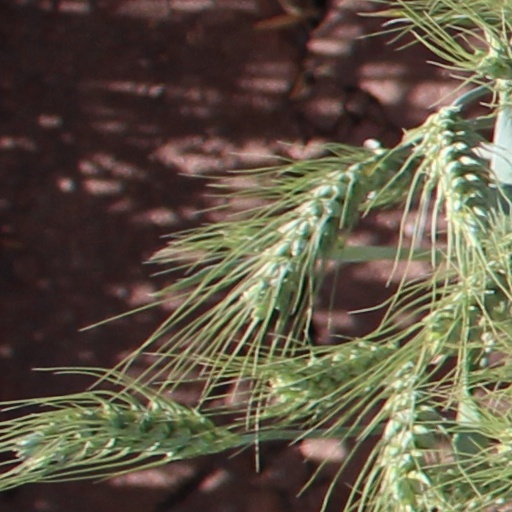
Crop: wheat